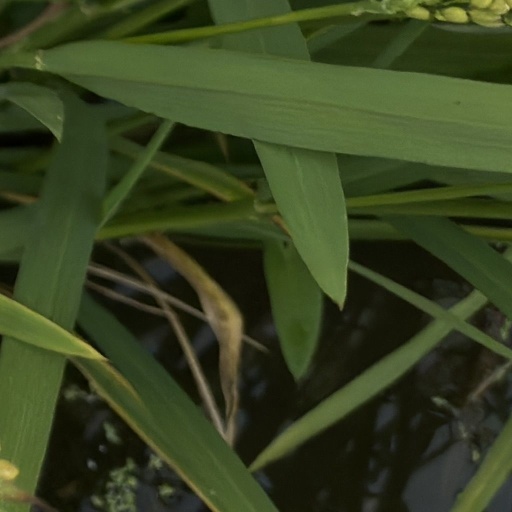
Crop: rice